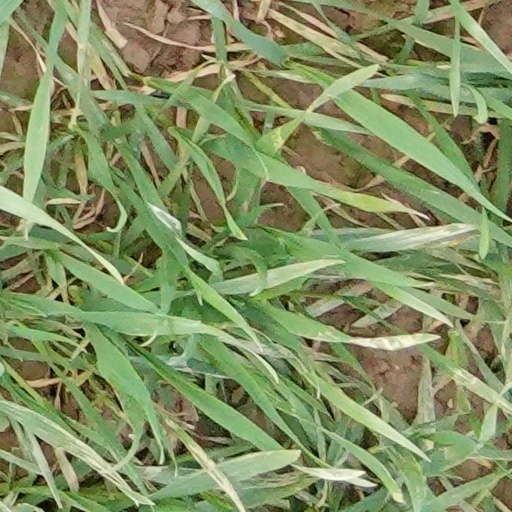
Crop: wheat